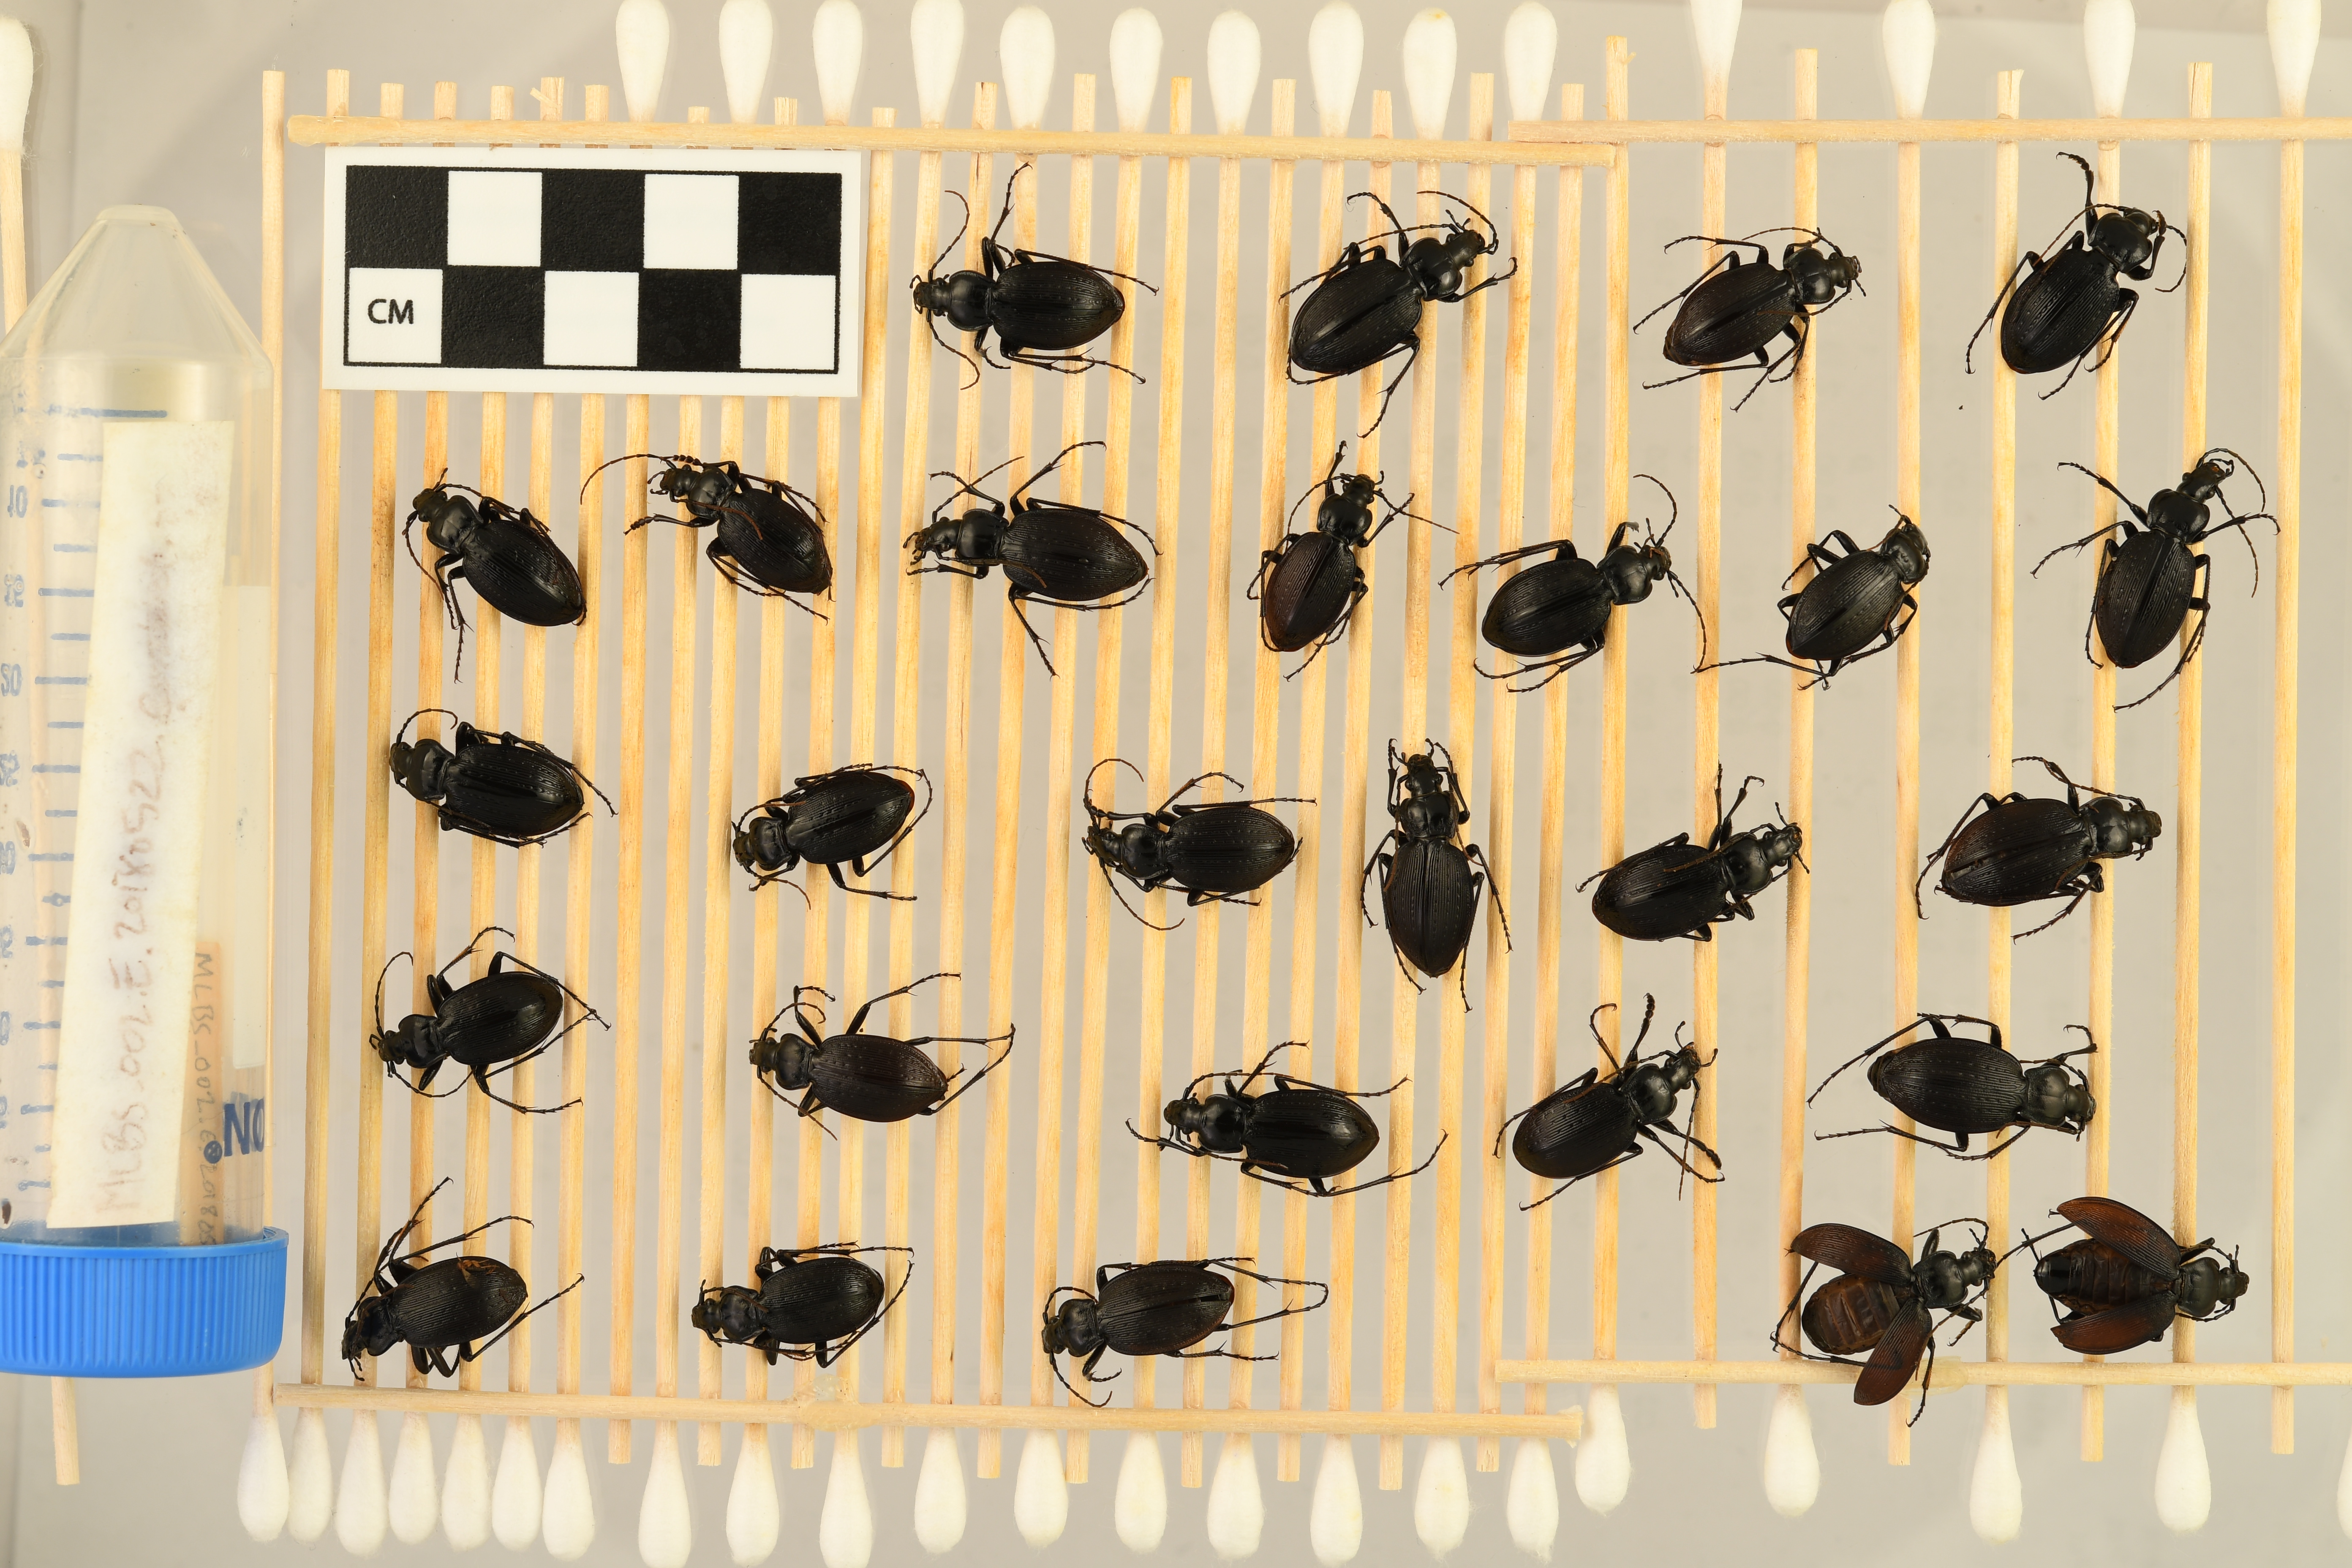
Carabus goryi — Mountain Lake Biological Station NEON, plot MLBS_002. Beetle 6, ElytraLength: 1.266 cm (lying flat: Yes)

Carabus goryi — Mountain Lake Biological Station NEON, plot MLBS_002. Beetle 6, ElytraWidth: 0.5867 cm (lying flat: Yes)

Carabus goryi — Mountain Lake Biological Station NEON, plot MLBS_002. Beetle 7, ElytraLength: 1.434 cm (lying flat: Yes)

Carabus goryi — Mountain Lake Biological Station NEON, plot MLBS_002. Beetle 7, ElytraWidth: 0.6625 cm (lying flat: Yes)

Carabus goryi — Mountain Lake Biological Station NEON, plot MLBS_002. Beetle 8, ElytraLength: 1.281 cm (lying flat: Yes)

Carabus goryi — Mountain Lake Biological Station NEON, plot MLBS_002. Beetle 8, ElytraWidth: 0.5817 cm (lying flat: Yes)

Carabus goryi — Mountain Lake Biological Station NEON, plot MLBS_002. Beetle 9, ElytraLength: 1.37 cm (lying flat: Yes)

Carabus goryi — Mountain Lake Biological Station NEON, plot MLBS_002. Beetle 9, ElytraWidth: 0.6725 cm (lying flat: Yes)

Carabus goryi — Mountain Lake Biological Station NEON, plot MLBS_002. Beetle 10, ElytraLength: 1.363 cm (lying flat: Yes)

Carabus goryi — Mountain Lake Biological Station NEON, plot MLBS_002. Beetle 10, ElytraWidth: 0.6459 cm (lying flat: Yes)

Carabus goryi — Mountain Lake Biological Station NEON, plot MLBS_002. Beetle 11, ElytraLength: 1.435 cm (lying flat: Yes)

Carabus goryi — Mountain Lake Biological Station NEON, plot MLBS_002. Beetle 11, ElytraWidth: 0.6531 cm (lying flat: Yes)

Carabus goryi — Mountain Lake Biological Station NEON, plot MLBS_002. Beetle 12, ElytraLength: 1.45 cm (lying flat: Yes)

Carabus goryi — Mountain Lake Biological Station NEON, plot MLBS_002. Beetle 12, ElytraWidth: 0.7343 cm (lying flat: Yes)

Carabus goryi — Mountain Lake Biological Station NEON, plot MLBS_002. Beetle 13, ElytraLength: 1.36 cm (lying flat: Yes)

Carabus goryi — Mountain Lake Biological Station NEON, plot MLBS_002. Beetle 13, ElytraWidth: 0.6299 cm (lying flat: Yes)

Carabus goryi — Mountain Lake Biological Station NEON, plot MLBS_002. Beetle 14, ElytraLength: 1.338 cm (lying flat: Yes)

Carabus goryi — Mountain Lake Biological Station NEON, plot MLBS_002. Beetle 14, ElytraWidth: 0.6081 cm (lying flat: Yes)

Carabus goryi — Mountain Lake Biological Station NEON, plot MLBS_002. Beetle 15, ElytraLength: 1.406 cm (lying flat: Yes)

Carabus goryi — Mountain Lake Biological Station NEON, plot MLBS_002. Beetle 15, ElytraWidth: 0.6897 cm (lying flat: Yes)

Carabus goryi — Mountain Lake Biological Station NEON, plot MLBS_002. Beetle 16, ElytraLength: 1.364 cm (lying flat: Yes)

Carabus goryi — Mountain Lake Biological Station NEON, plot MLBS_002. Beetle 16, ElytraWidth: 0.7054 cm (lying flat: Yes)

Carabus goryi — Mountain Lake Biological Station NEON, plot MLBS_002. Beetle 17, ElytraLength: 1.521 cm (lying flat: No)

Carabus goryi — Mountain Lake Biological Station NEON, plot MLBS_002. Beetle 17, ElytraWidth: 0.6881 cm (lying flat: No)

Carabus goryi — Mountain Lake Biological Station NEON, plot MLBS_002. Beetle 18, ElytraLength: 1.32 cm (lying flat: Yes)

Carabus goryi — Mountain Lake Biological Station NEON, plot MLBS_002. Beetle 18, ElytraWidth: 0.6627 cm (lying flat: Yes)

Carabus goryi — Mountain Lake Biological Station NEON, plot MLBS_002. Beetle 19, ElytraLength: 1.413 cm (lying flat: Yes)

Carabus goryi — Mountain Lake Biological Station NEON, plot MLBS_002. Beetle 19, ElytraWidth: 0.6287 cm (lying flat: Yes)

Carabus goryi — Mountain Lake Biological Station NEON, plot MLBS_002. Beetle 20, ElytraLength: 1.38 cm (lying flat: Yes)

Carabus goryi — Mountain Lake Biological Station NEON, plot MLBS_002. Beetle 20, ElytraWidth: 0.7167 cm (lying flat: Yes)

Carabus goryi — Mountain Lake Biological Station NEON, plot MLBS_002. Beetle 21, ElytraLength: 1.338 cm (lying flat: Yes)

Carabus goryi — Mountain Lake Biological Station NEON, plot MLBS_002. Beetle 21, ElytraWidth: 0.6588 cm (lying flat: Yes)

Carabus goryi — Mountain Lake Biological Station NEON, plot MLBS_002. Beetle 22, ElytraLength: 1.504 cm (lying flat: Yes)

Carabus goryi — Mountain Lake Biological Station NEON, plot MLBS_002. Beetle 22, ElytraWidth: 0.7328 cm (lying flat: Yes)

Carabus goryi — Mountain Lake Biological Station NEON, plot MLBS_002. Beetle 23, ElytraLength: 1.376 cm (lying flat: Yes)

Carabus goryi — Mountain Lake Biological Station NEON, plot MLBS_002. Beetle 23, ElytraWidth: 0.7094 cm (lying flat: Yes)

Carabus goryi — Mountain Lake Biological Station NEON, plot MLBS_002. Beetle 24, ElytraLength: 1.24 cm (lying flat: Yes)

Carabus goryi — Mountain Lake Biological Station NEON, plot MLBS_002. Beetle 24, ElytraWidth: 0.6176 cm (lying flat: Yes)

Carabus goryi — Mountain Lake Biological Station NEON, plot MLBS_002. Beetle 25, ElytraLength: 1.434 cm (lying flat: Yes)

Carabus goryi — Mountain Lake Biological Station NEON, plot MLBS_002. Beetle 25, ElytraWidth: 0.6865 cm (lying flat: Yes)

Carabus goryi — Mountain Lake Biological Station NEON, plot MLBS_002. Beetle 26, ElytraLength: 1.235 cm (lying flat: No)

Carabus goryi — Mountain Lake Biological Station NEON, plot MLBS_002. Beetle 26, ElytraWidth: 0.6073 cm (lying flat: No)

Carabus goryi — Mountain Lake Biological Station NEON, plot MLBS_002. Beetle 27, ElytraLength: 1.423 cm (lying flat: No)

Carabus goryi — Mountain Lake Biological Station NEON, plot MLBS_002. Beetle 27, ElytraWidth: 0.7038 cm (lying flat: No)

Carabus goryi — Mountain Lake Biological Station NEON, plot MLBS_002. Beetle 1, ElytraLength: 1.247 cm (lying flat: Yes)

Carabus goryi — Mountain Lake Biological Station NEON, plot MLBS_002. Beetle 1, ElytraWidth: 0.6105 cm (lying flat: Yes)

Carabus goryi — Mountain Lake Biological Station NEON, plot MLBS_002. Beetle 2, ElytraLength: 1.388 cm (lying flat: Yes)

Carabus goryi — Mountain Lake Biological Station NEON, plot MLBS_002. Beetle 2, ElytraWidth: 0.6555 cm (lying flat: Yes)

Carabus goryi — Mountain Lake Biological Station NEON, plot MLBS_002. Beetle 3, ElytraLength: 1.319 cm (lying flat: Yes)

Carabus goryi — Mountain Lake Biological Station NEON, plot MLBS_002. Beetle 3, ElytraWidth: 0.5462 cm (lying flat: Yes)

Carabus goryi — Mountain Lake Biological Station NEON, plot MLBS_002. Beetle 4, ElytraLength: 1.361 cm (lying flat: Yes)

Carabus goryi — Mountain Lake Biological Station NEON, plot MLBS_002. Beetle 4, ElytraWidth: 0.5608 cm (lying flat: Yes)

Carabus goryi — Mountain Lake Biological Station NEON, plot MLBS_002. Beetle 5, ElytraLength: 1.211 cm (lying flat: Yes)

Carabus goryi — Mountain Lake Biological Station NEON, plot MLBS_002. Beetle 5, ElytraWidth: 0.5662 cm (lying flat: Yes)

Carabus goryi — Mountain Lake Biological Station NEON, plot MLBS_002. Beetle 6, ElytraLength: 1.146 cm (lying flat: Yes)

Carabus goryi — Mountain Lake Biological Station NEON, plot MLBS_002. Beetle 6, ElytraWidth: 0.5299 cm (lying flat: Yes)

Carabus goryi — Mountain Lake Biological Station NEON, plot MLBS_002. Beetle 7, ElytraLength: 1.358 cm (lying flat: Yes)

Carabus goryi — Mountain Lake Biological Station NEON, plot MLBS_002. Beetle 7, ElytraWidth: 0.6042 cm (lying flat: Yes)

Carabus goryi — Mountain Lake Biological Station NEON, plot MLBS_002. Beetle 8, ElytraLength: 1.144 cm (lying flat: Yes)

Carabus goryi — Mountain Lake Biological Station NEON, plot MLBS_002. Beetle 8, ElytraWidth: 0.5401 cm (lying flat: Yes)

Carabus goryi — Mountain Lake Biological Station NEON, plot MLBS_002. Beetle 9, ElytraLength: 1.305 cm (lying flat: Yes)

Carabus goryi — Mountain Lake Biological Station NEON, plot MLBS_002. Beetle 9, ElytraWidth: 0.6105 cm (lying flat: Yes)

Carabus goryi — Mountain Lake Biological Station NEON, plot MLBS_002. Beetle 10, ElytraLength: 1.272 cm (lying flat: Yes)

Carabus goryi — Mountain Lake Biological Station NEON, plot MLBS_002. Beetle 10, ElytraWidth: 0.5537 cm (lying flat: Yes)